U.S. Route 75 in Nebraska

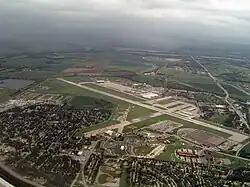
Offutt Air Force Base with US 75 along right edge of photo

US 75 enters Nebraska along the Kansas state line south of Dawson in Richardson County. The highway travels north through agricultural fields the comes to an intersection with N-8. After crossing the south and north forks of the Big Nemaha River the highway enters Dawson a small village founded as Noraville in 1872 along the Atchison and Nebraska Railroad. The highway continues north out of Dawson and less than later has a junction with the northern terminus of U.S. Route 73. The highway then makes a sweeping turn to jog west before resuming a northerly course as it approaches an intersection with N-4. About later, the highway comes to a junction with N-62. Continuing due north, US 75 travels through the rolling hills of eastern Nebraska before entering the city of Auburn. Here, the highway has an intersection with US 136, the Heritage Scenic Byway. The highway continues north out of Auburn and travels before coming to an intersection with N-67. The two routes run concurrently for before N-67 diverges to the west towards Brock. US 75 maintains its northerly heading for the next before transitioning to a divided highway at an intersection with N-128. The highway then travels past the Nebraska City Municipal Airport as it heads towards a junction with N-2 on the south side of Nebraska City. Here, a business route of US 75 continues north into the city while mainline US 75 turns westerly and runs concurrently with N-2 along the Julius Sterling Morton Beltway as the highway bypasses the city on the southwest side. West of the city, the two highways diverge as N-2 heads west towards Lincoln and US 75 resumes its northerly trek as a standard two-lane highway.